Patty Williams

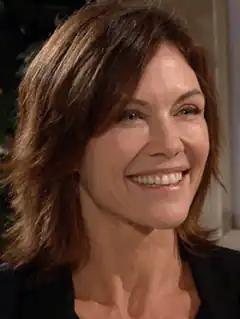
Stacy Haiduk as Patty Williams

Patty Williams is a fictional character from the American CBS soap opera "The Young and the Restless". The character made her debut in 1980 and, after a brief portrayal by Tammy Taylor, Lilibet Stern took over for three years, followed by Andrea Evans until 1984. The character was re-introduced by former head writer Maria Arena Bell 25 years later in 2009, with Stacy Haiduk taking over the role. She appeared sporadically for an additional three years, and then returned from 2015 to November